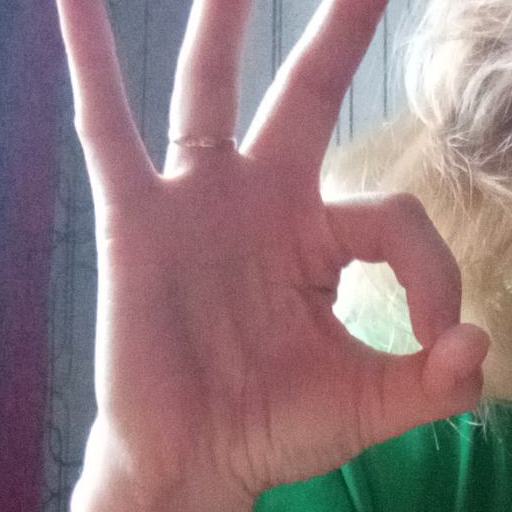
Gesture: ok